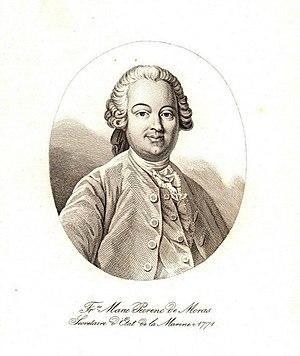
Portrait de François-Marie Peyrenc de Moras, gravé par Louis-Simon Lempereur, d'après un tableau de Jean Valade (1710-1787) Il devint secrétaire d'Etat à la Marine en 1757
François Marie Peyrenc de Moras est un haut fonctionnaire et homme politique français, né le 11 août 1718 et mort le 3 mai 1771.